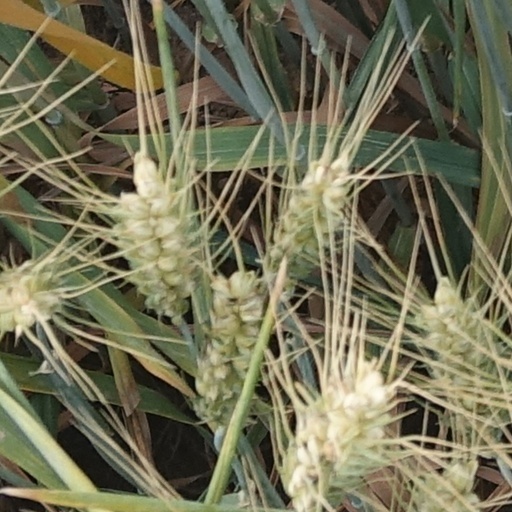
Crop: wheat